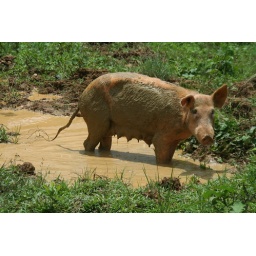
A pig near to the road to the North Route